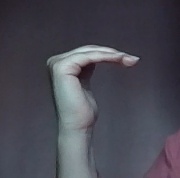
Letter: haa